Vyšší Brod (Hohenfurth) cycle

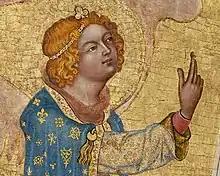
Annunciation (detail of Angel)

The Angel of the Annunciation comes to the Virgin Mary, who holds an open book in her hand. The band of the inscription reads Ave gracia plena d(omi)n(u)s tecu(m). The scene is accompanied by the customary symbols – a lily and Mary holding a veil (virginity), an open book (conception) and peacocks (immortality and eternity). A series of other symbols provides various interpretations (God sending dew from heaven or manna in the desert; a coffer of money). Mary on her throne thus represents the Virgin of the Temple of God protecting the Ark of the Covenant or else the Queen of Heaven, the throne also being her bed chamber. Her crown’s garland of nine stars could be an astrologically-related depiction of the constellation of Virgo. A less evident symbol is the motif of a tree with a small double trunk in the left-hand part which refers to the trees of life and knowledge in paradise as well as to the double incarnation of Christ as God and man.